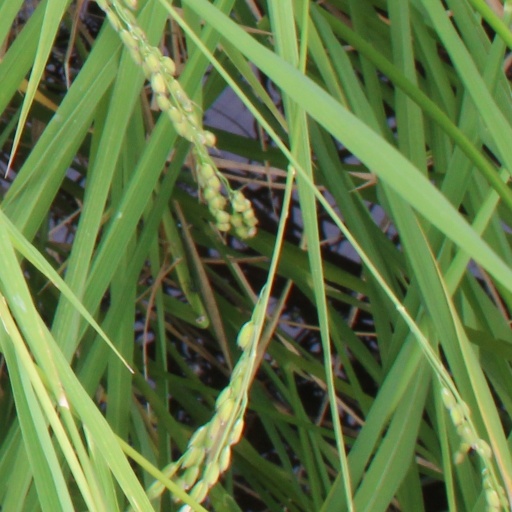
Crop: rice